Huldrych Zwingli

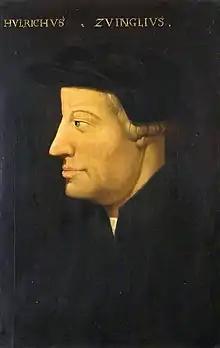
Painting of Zwingli by Hans Asper

Zwingli criticized the practice of priestly chanting and monastic choirs. The criticism dates from 1523 when he attacked certain worship practices. His arguments are detailed in the Conclusions of 1525, in which, Conclusions 44, 45 and 46 are concerned with musical practices under the rubric of "prayer". He associated music with images and vestments, all of which he felt diverted people's attention from true spiritual worship. It is not known what he thought of the musical practices in early Lutheran churches. Zwingli, however, eliminated instrumental music from worship in the church, stating that God had not commanded it in worship. The organist of the People's Church in Zurich is recorded as weeping upon seeing the great organ broken up. Although Zwingli did not express an opinion on congregational singing, he made no effort to encourage it. Nevertheless, scholars have found that Zwingli was supportive of a role for music in the church. Gottfried W. Locher writes, "The old assertion 'Zwingli was against church singing' holds good no longer ... Zwingli's polemic is concerned exclusively with the medieval Latin choral and priestly chanting and not with the hymns of evangelical congregations or choirs". Locher goes on to say that "Zwingli freely allowed vernacular psalm or choral singing. In addition, he even seems to have striven for lively, antiphonal, unison recitative". Locher then summarizes his comments on Zwingli's view of church music as follows: "The chief thought in his conception of worship was always 'conscious attendance and understanding'—'devotion', yet with the lively participation of all concerned".